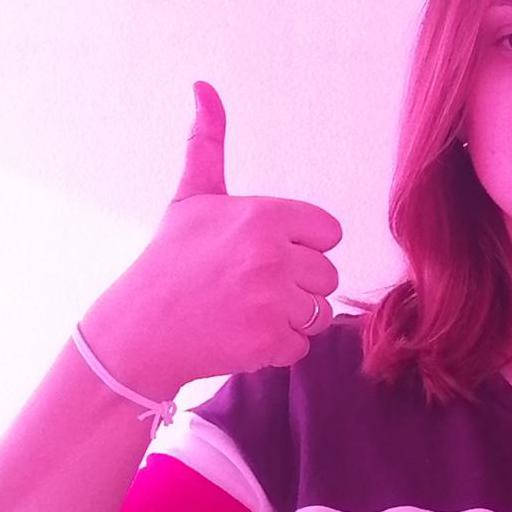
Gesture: like